Greater short-nosed fruit bat

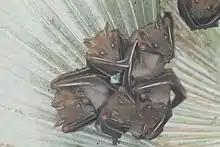
"C. sphinx" bats perching in a palm tree.

The greater short-nosed fruit bat is found from Pakistan to Vietnam. It is common in tropical forests and areas where fruit crops are cultivated. They can also be found in grasslands and mangrove forests. They typically nest high in palm trees. The bats chew the fronds of the palms to construct fairly simple tents. These bats are also known to construct tents by closely interweaving the leaves and twigs of creeping vines which cover buildings, but such nests are constructed only when palms are not available.